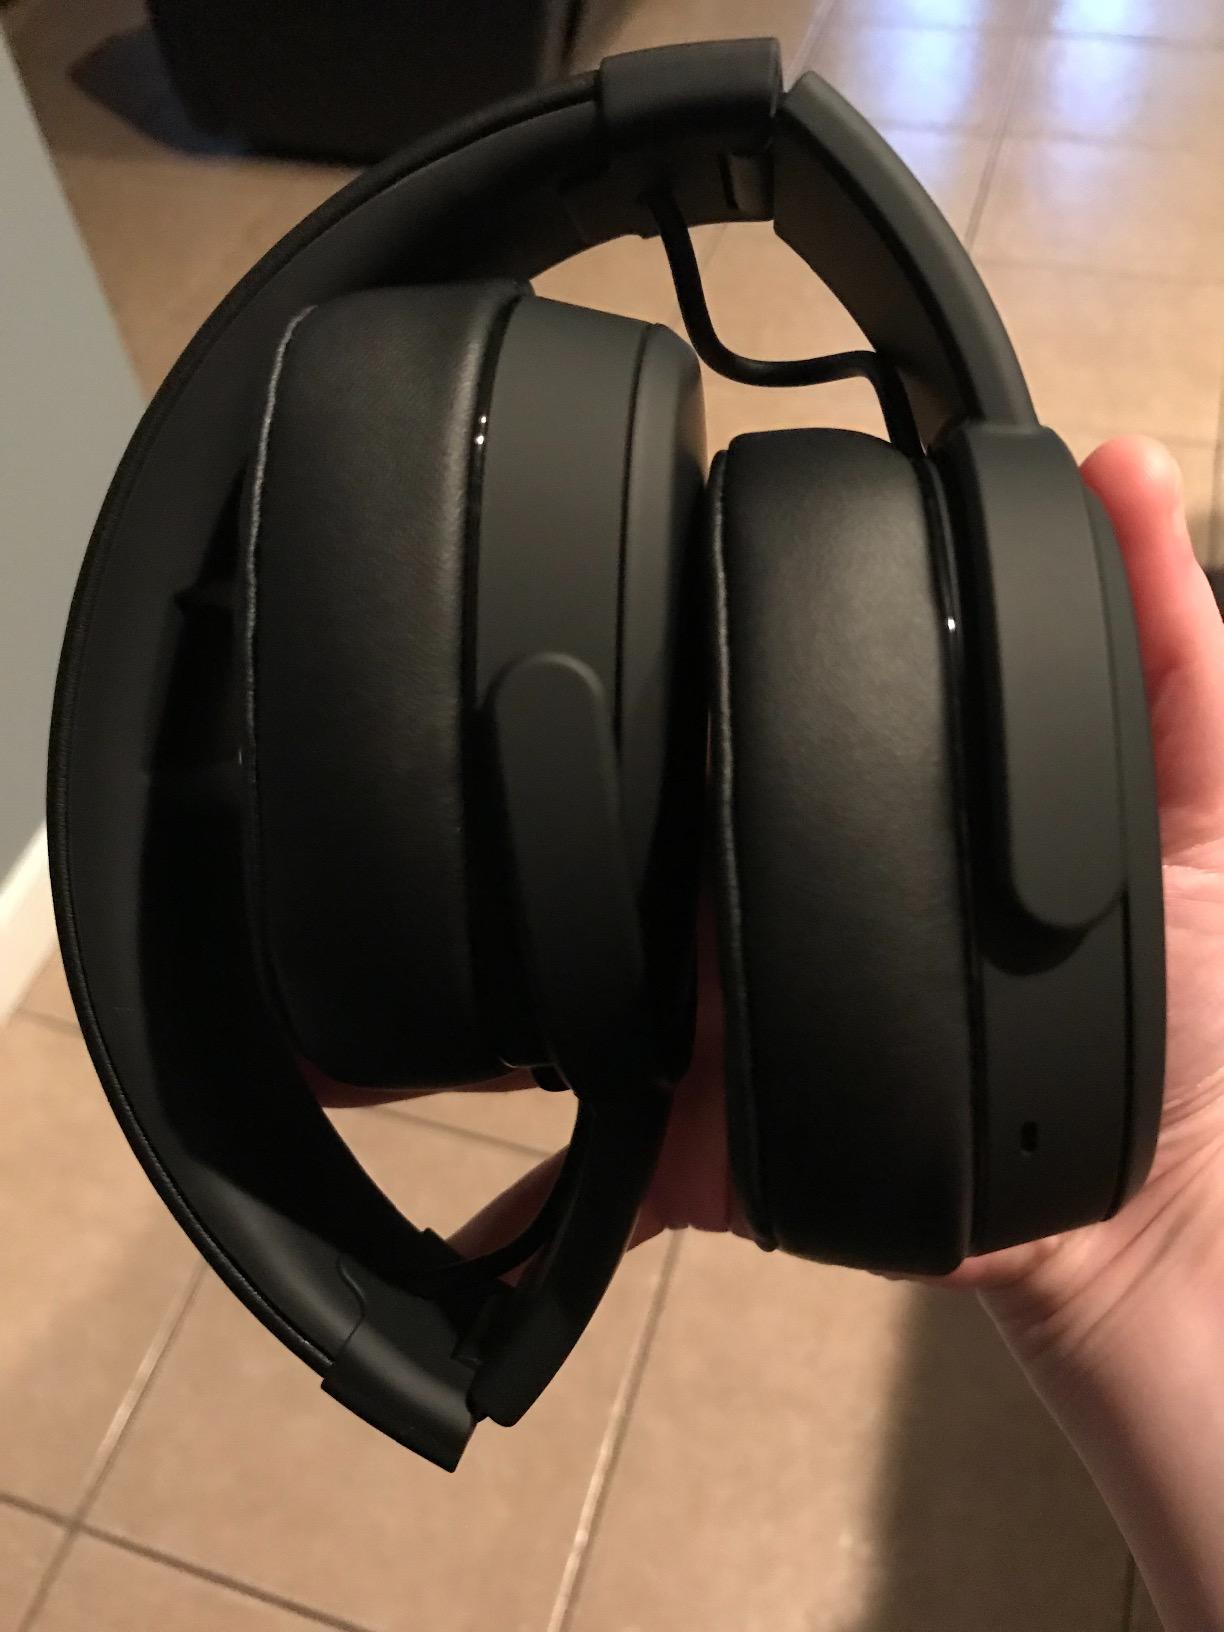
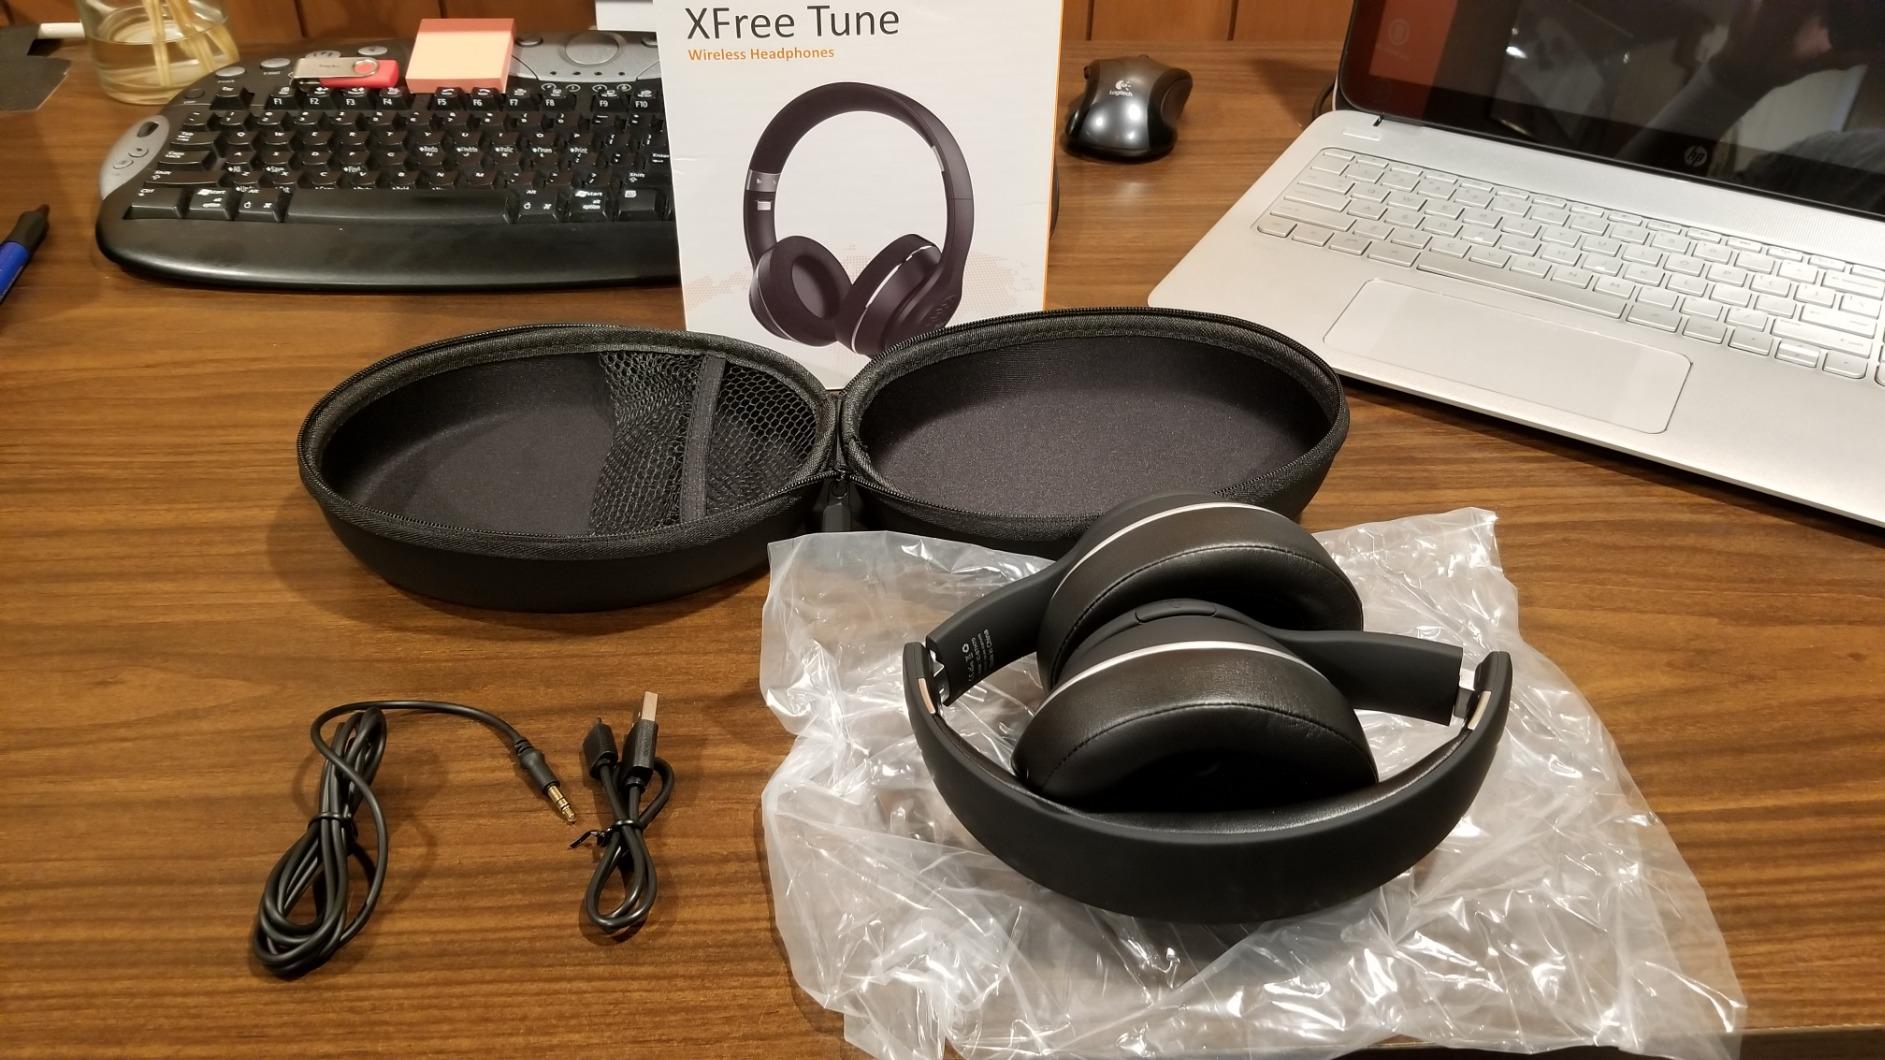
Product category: headphones
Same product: no